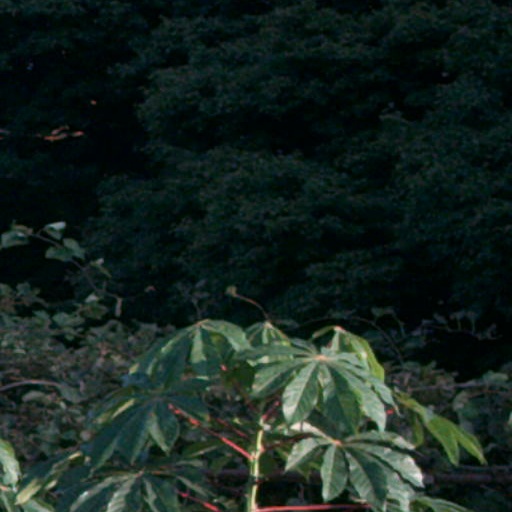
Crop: cassava